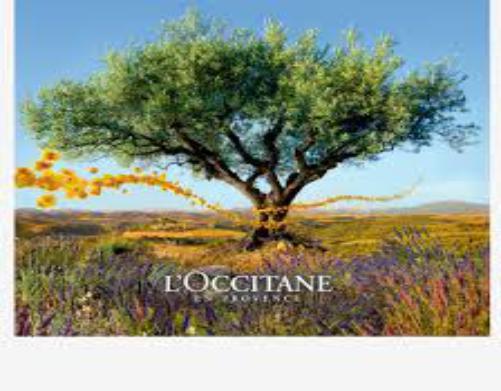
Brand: L'Occitane en Provence
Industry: Necessities